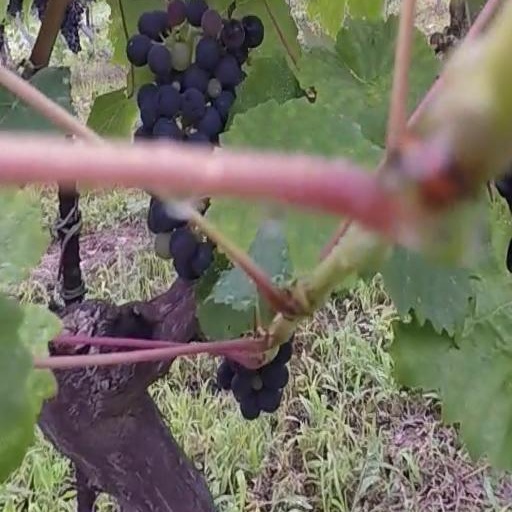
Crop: grape